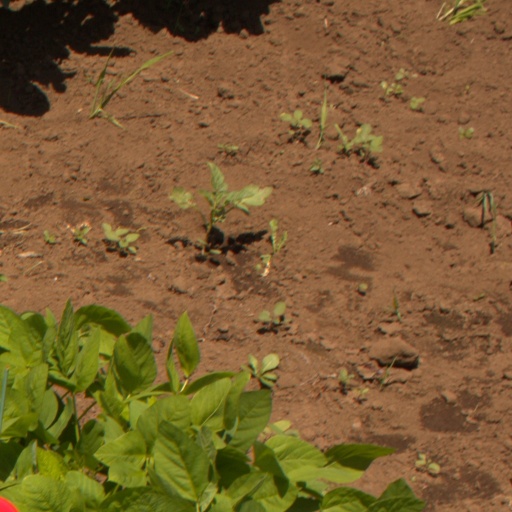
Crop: soybean